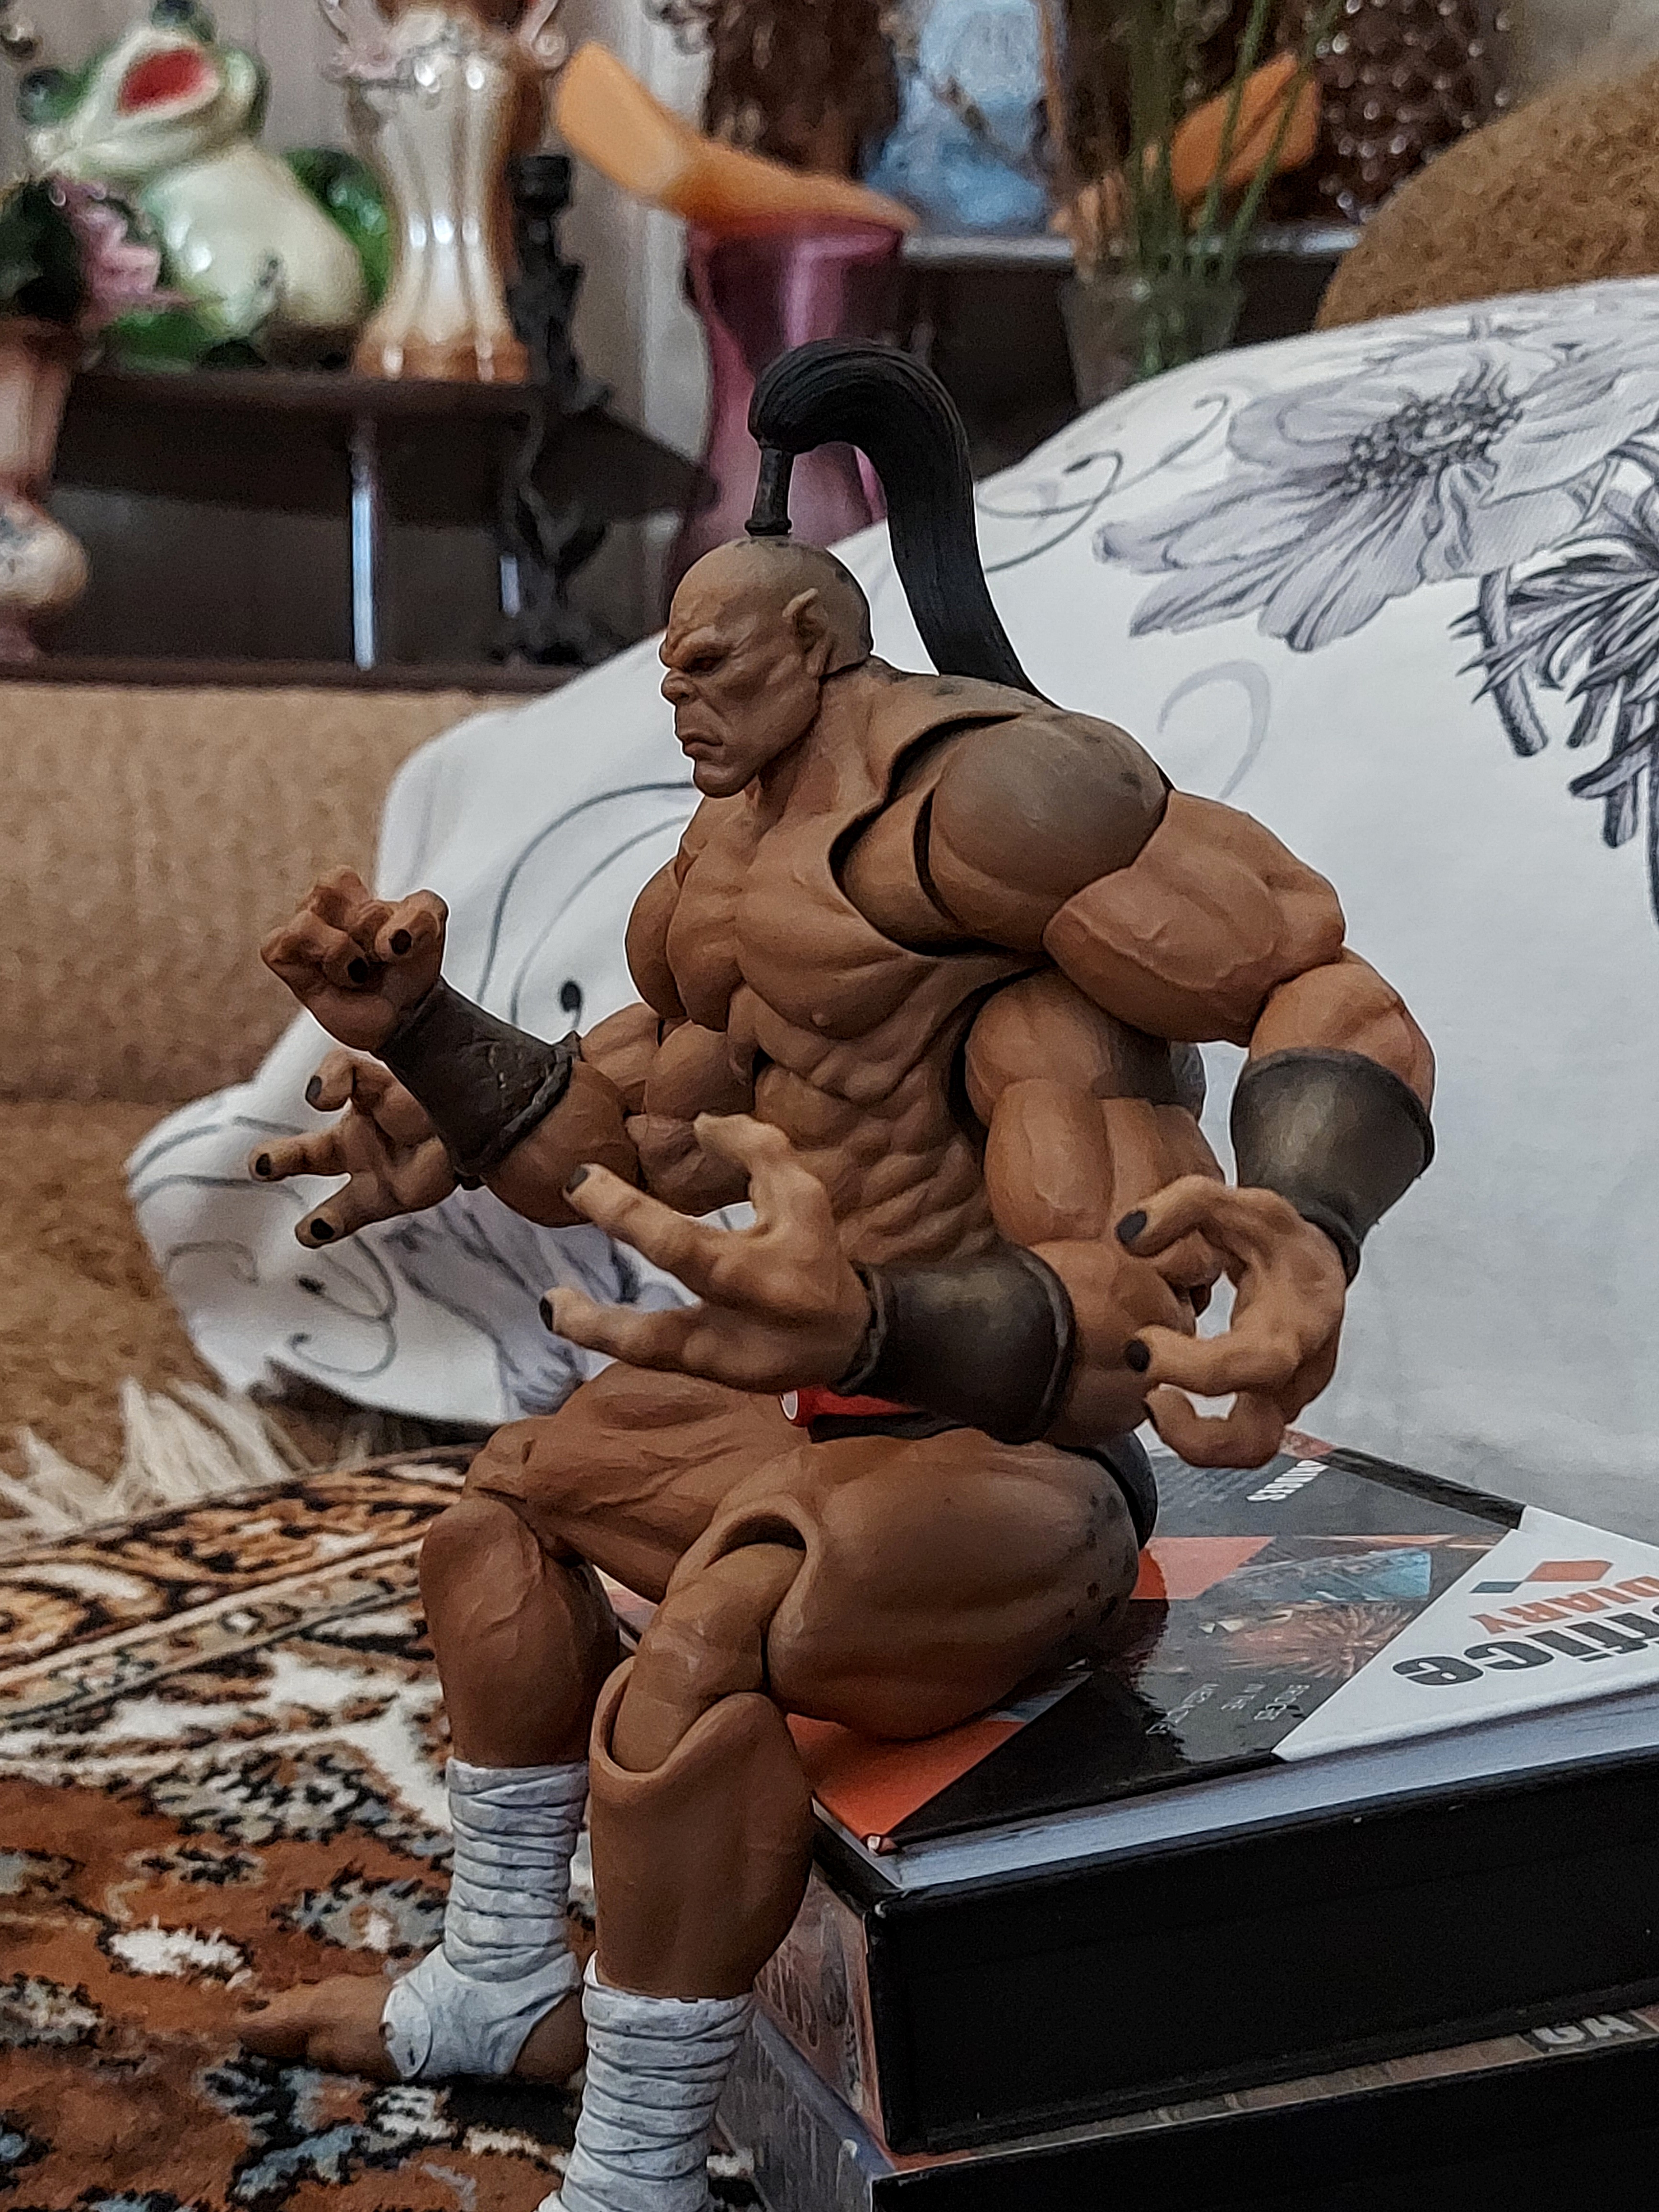
Shokan, storm, collectibles, warrior, fighter, action, figure, muscle, human body, bodybuilder, art, chest, thigh, Barechested, event, human leg, sitting, toy, fictional character, shorts, fiction, physical fitness, action figure, flesh, illustration, competition event, animation, Animated cartoon, fun, costume